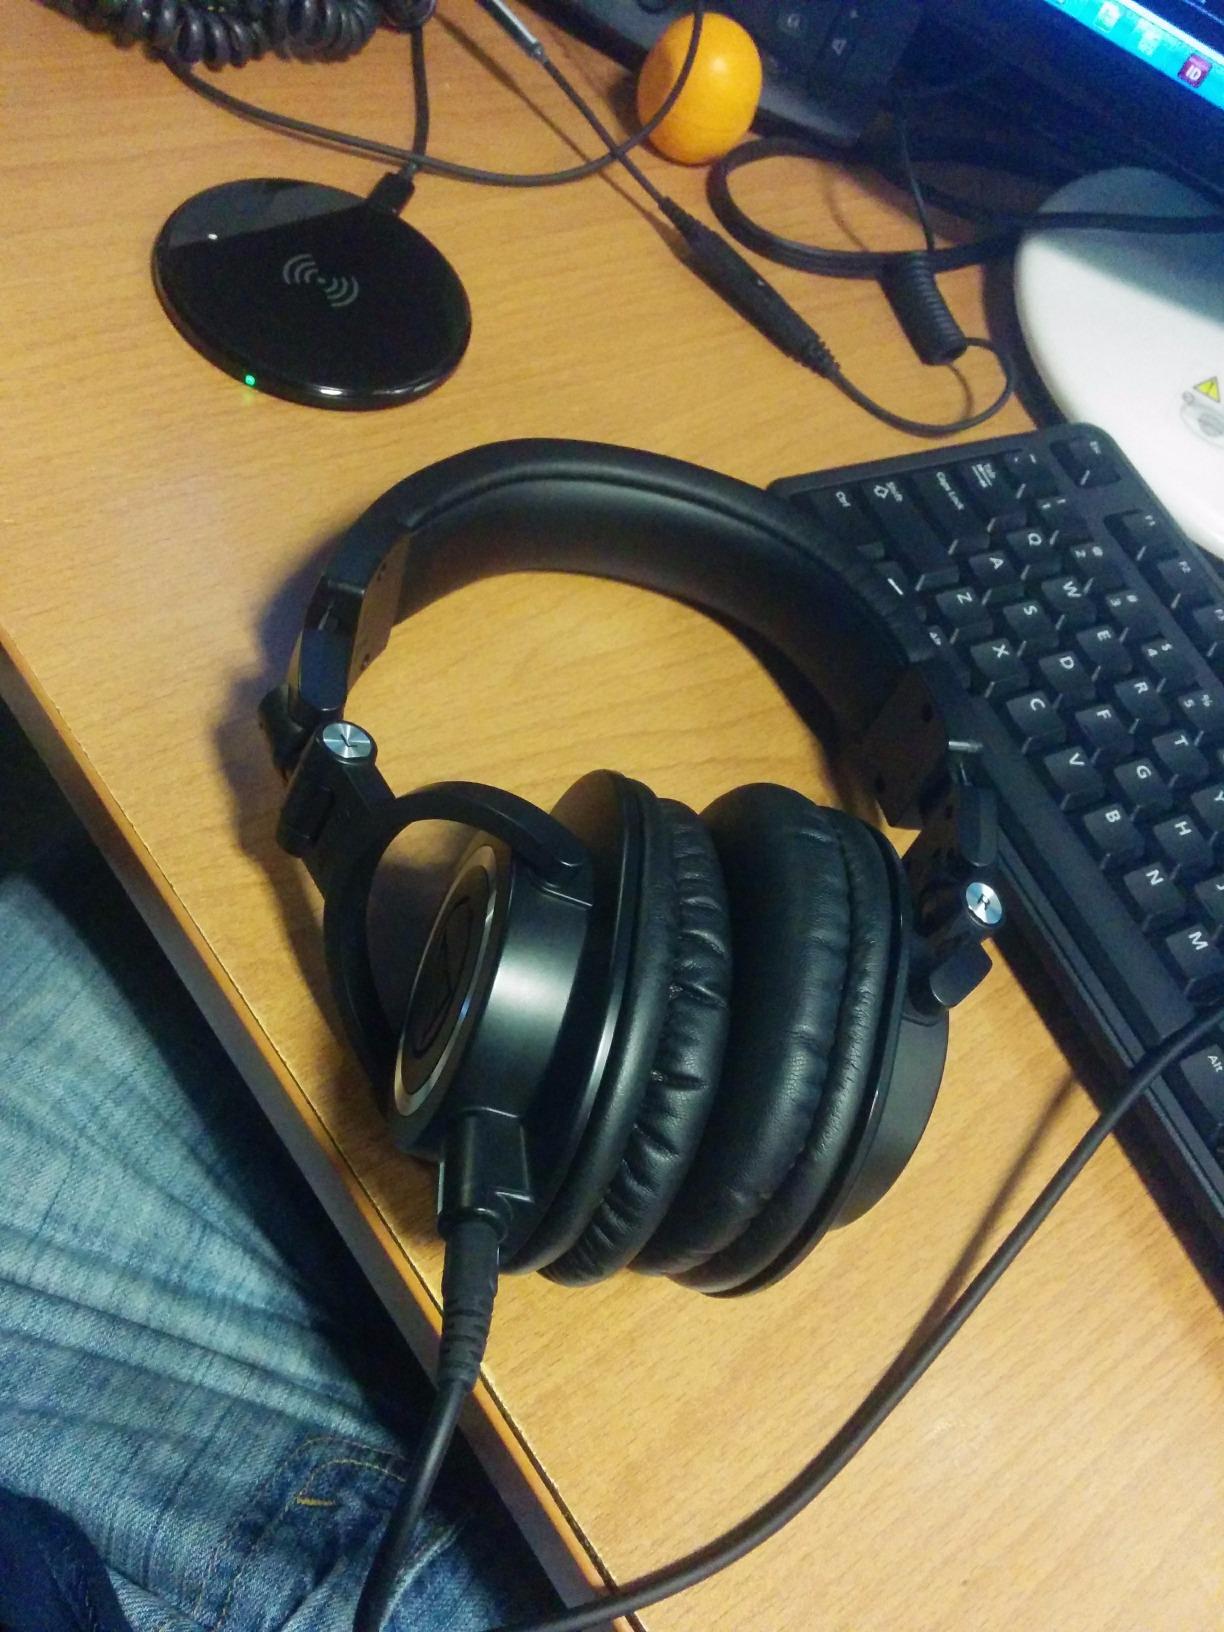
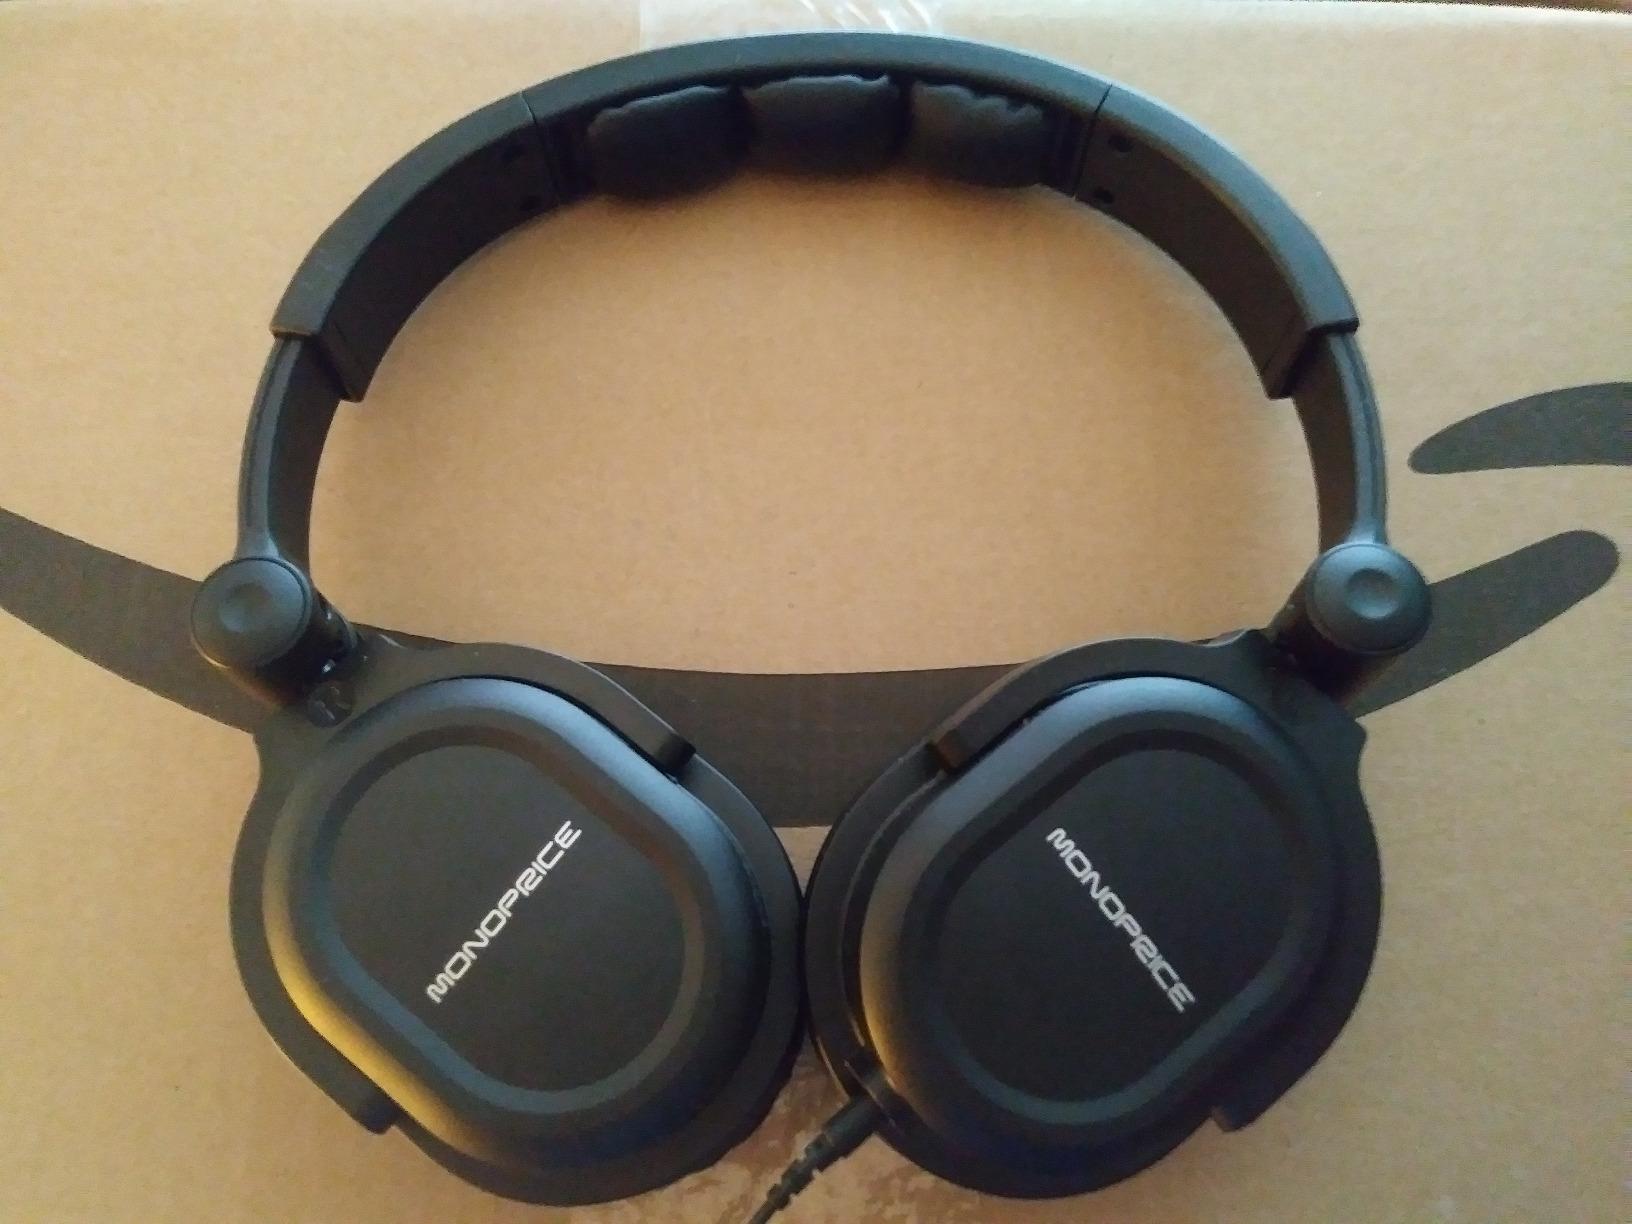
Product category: headphones
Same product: no